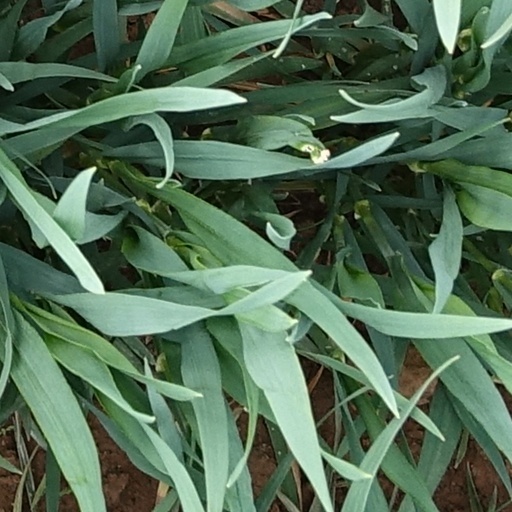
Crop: wheat